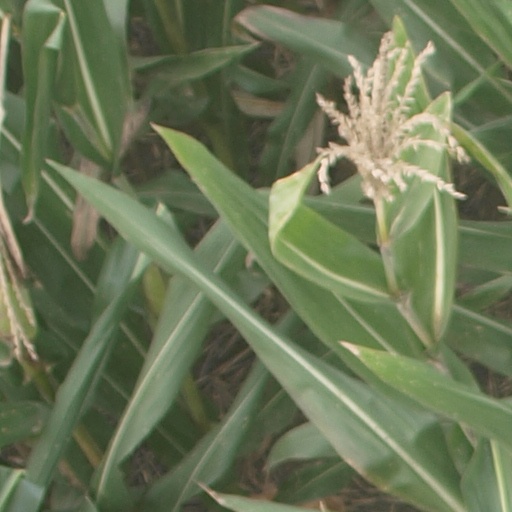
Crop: maize; corn